Nora Ephron

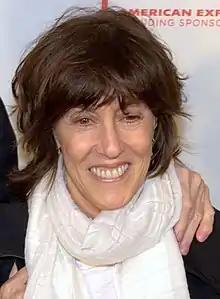
Ephron at the 2010 Tribeca Film Festival

Nora Ephron (May 19, 1941 – June 26, 2012) was an American journalist, writer, and filmmaker. She is best known for writing and directing romantic comedy films and received numerous accolades including a British Academy Film Award as well as nominations for three Academy Awards, a Golden Globe Award, a Tony Award and three Writers Guild of America Awards.